Odd cycle transversal

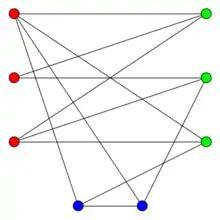
A graph with an odd cycle transversal of size 2: removing the two blue bottom vertices leaves a bipartite graph.

In graph theory, an odd cycle transversal of an undirected graph is a set of vertices of the graph that has a nonempty intersection with every odd cycle in the graph. Removing the vertices of an odd cycle transversal from a graph leaves a bipartite graph as the remaining induced subgraph.